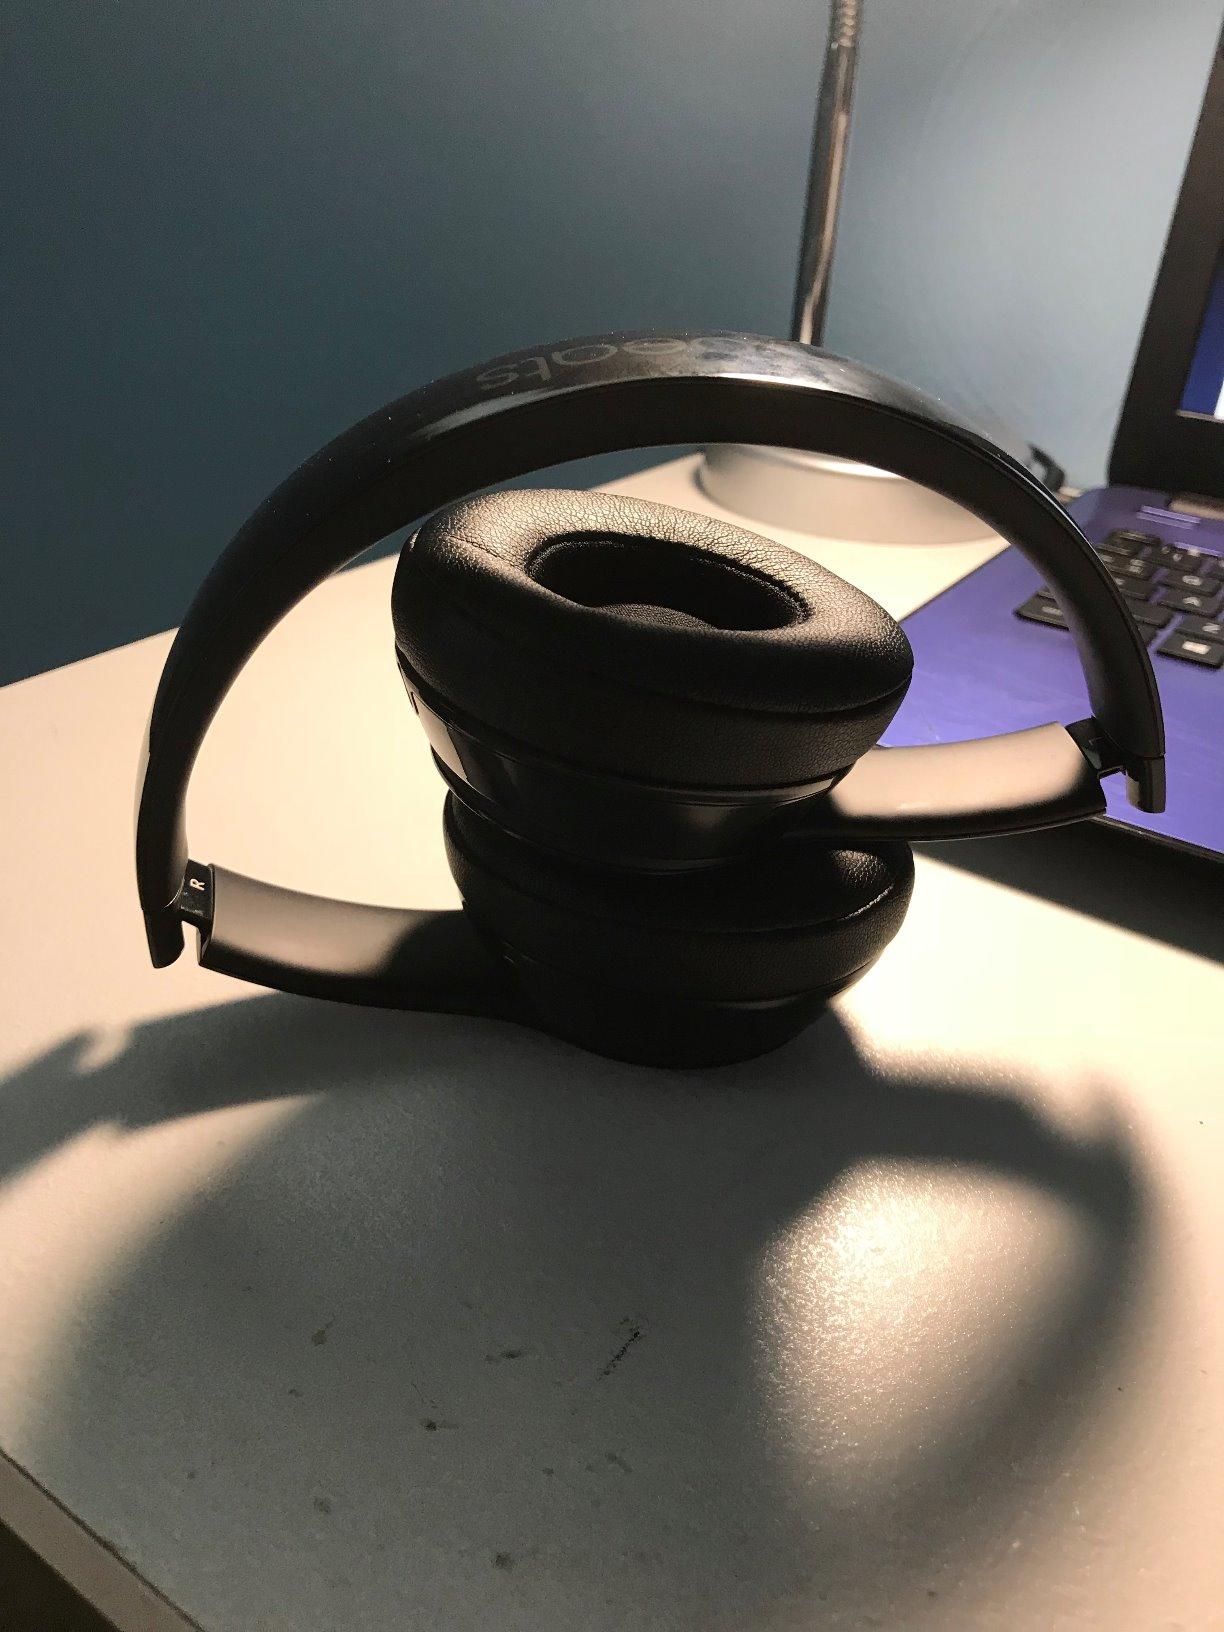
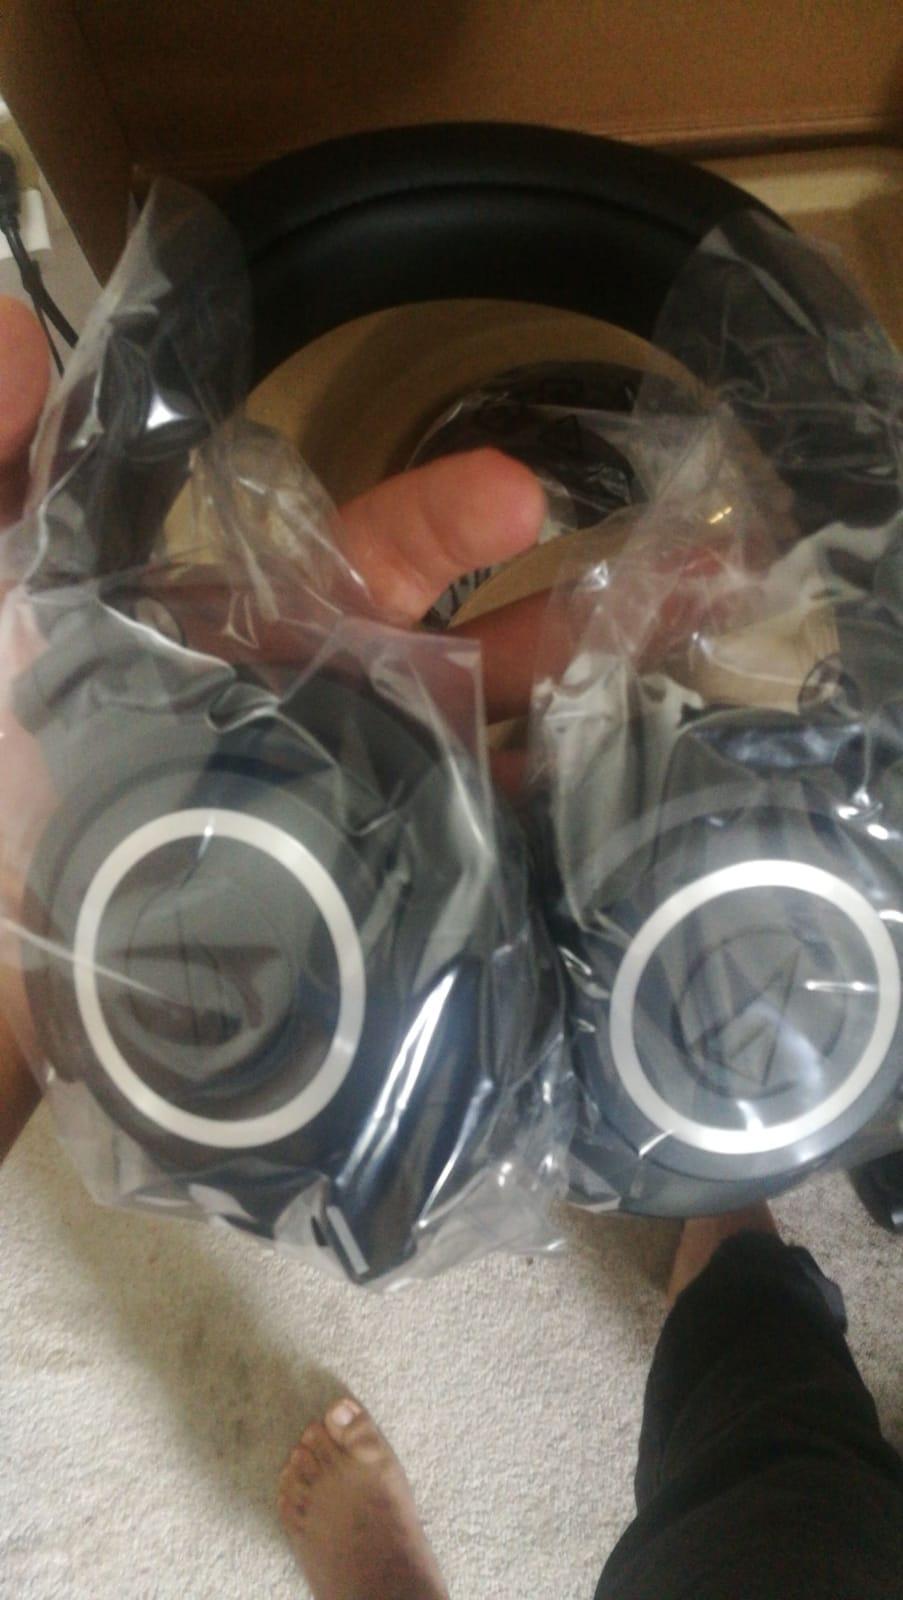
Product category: headphones
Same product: no